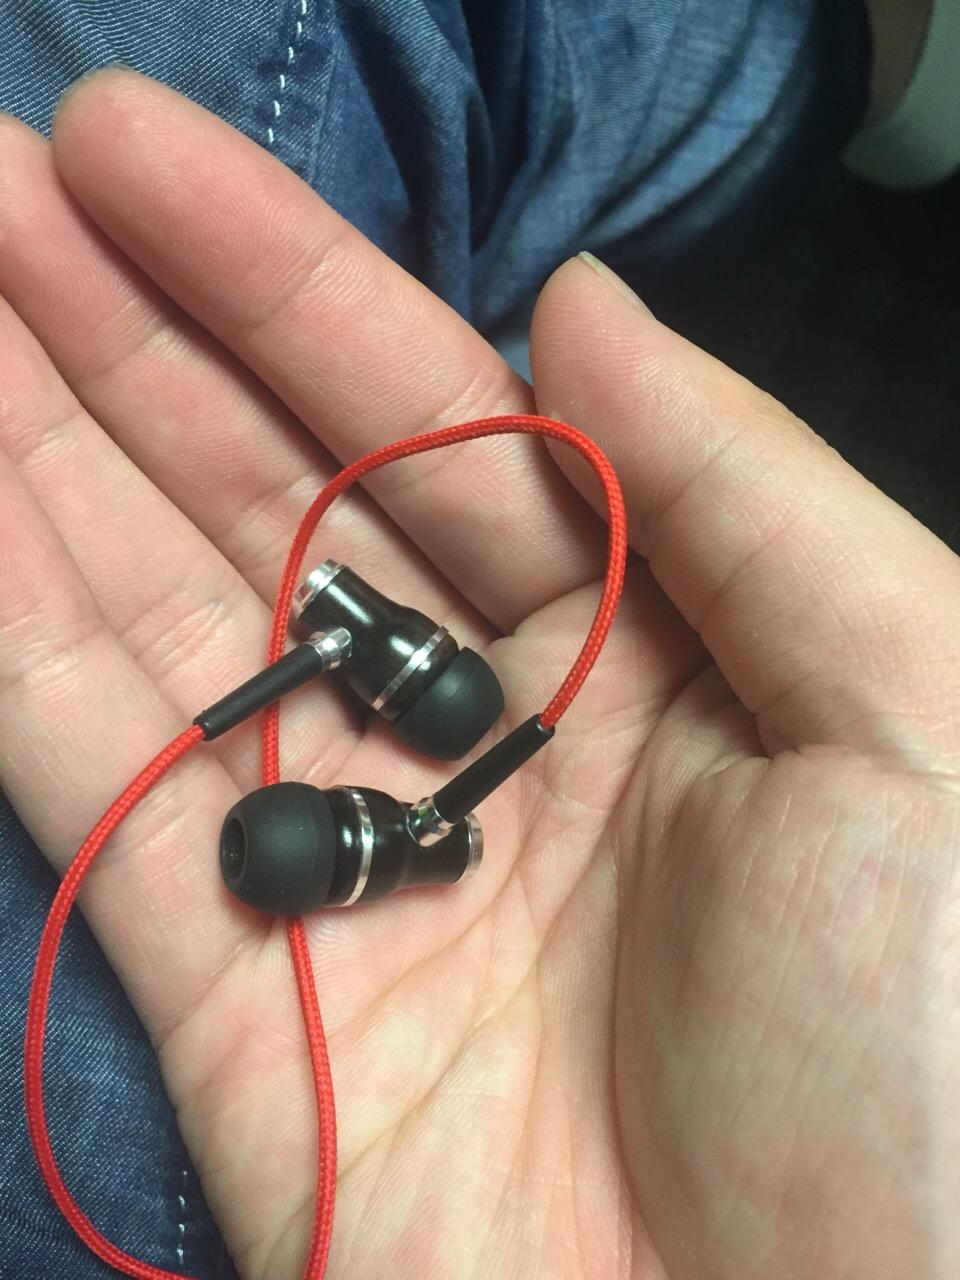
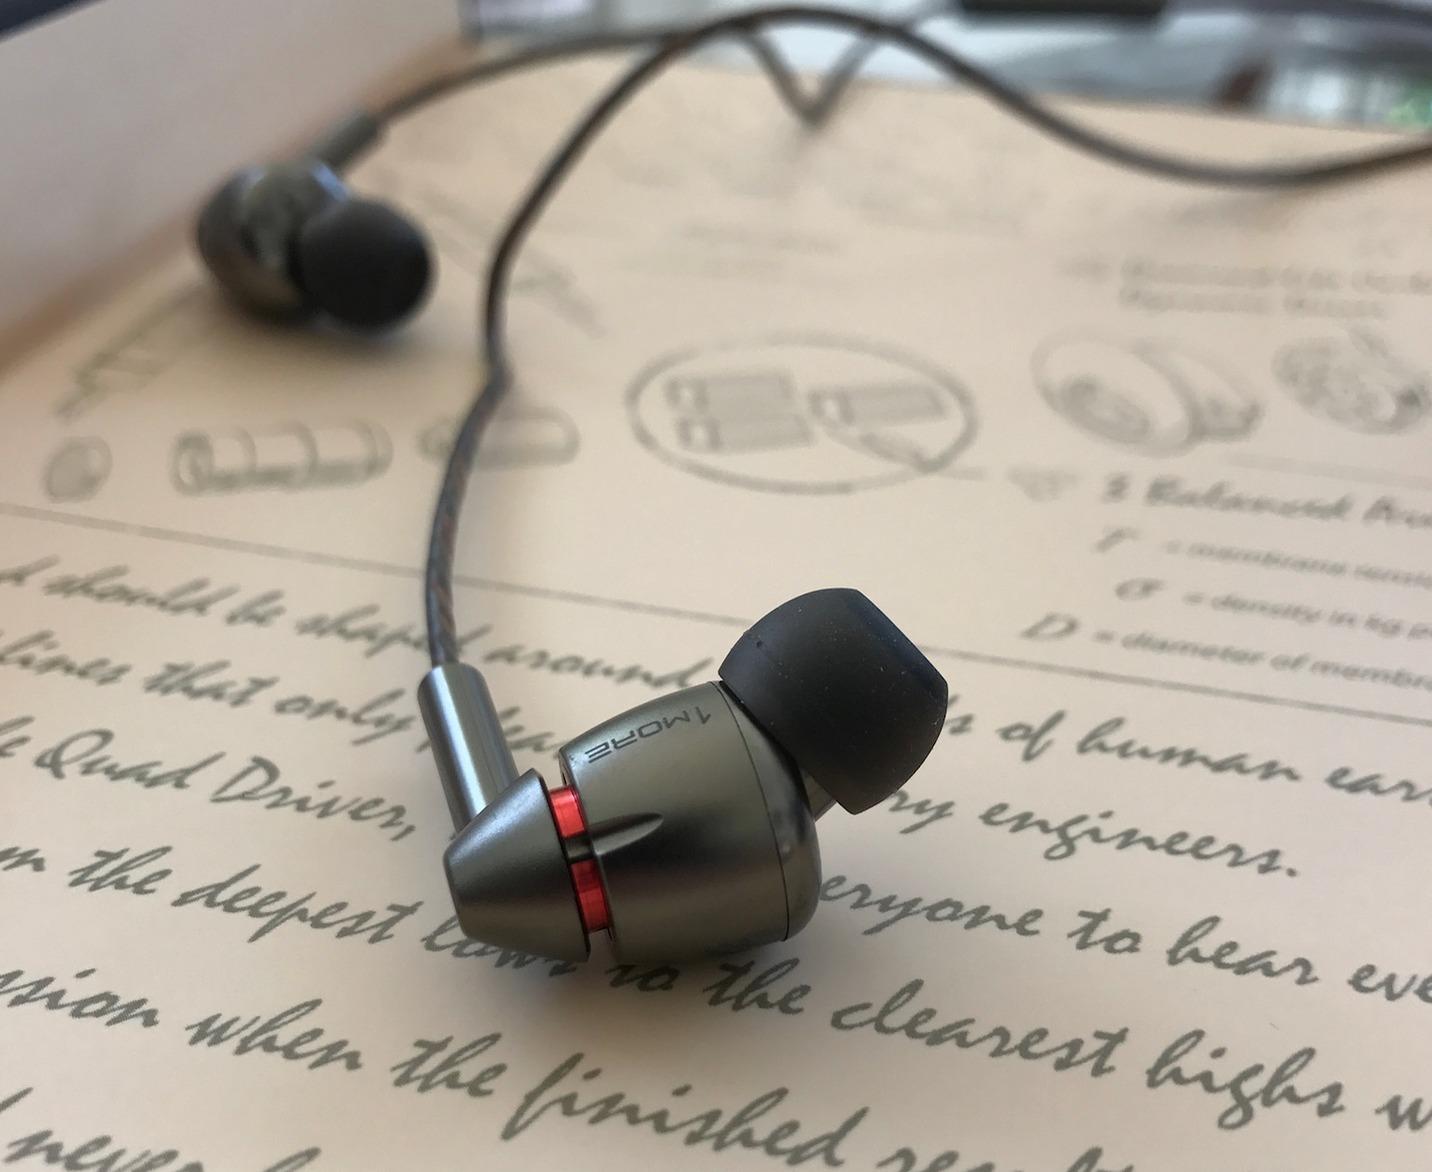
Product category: headphones
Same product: no